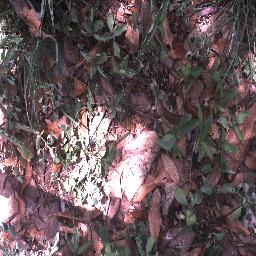
Label: negative